USS PC-552

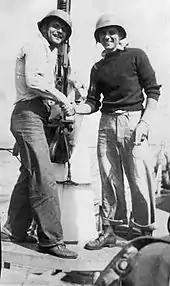
William Kesnick and Ted Guzda on board USS "PC-552". Bill and Ted were childhood friends who arranged to be on the same ship and remained close buddies all their lives.

By 0530 on 6 June 1944, the first wave of attackers approached the beach, the 741 Tank Battalion (Duplex drive (DD) Sherman amphibious tanks destined for the eastern half of Omaha were guided by LCC-20). At 0542, the first wave was dispatched. At 0641 "PC-552" reported to "Samuel Chase" that the entire first wave foundered. The waves were too high and many DDs destined for Omaha were swamped and sank while still well off shore. On other beaches the commanders realized the danger and brought their DDs much closer inshore before launching allowing them to reach the shore. "PC-552" spent the next 45 minutes picking up survivors, but watched many of the soldiers drown in front of them, helpless to do anything about them. Crewmen Ted Guzda described the scene saying, "We were the control vessel for the first wave of the invasion, they all went down, we picked up all the survivors and threw them on deck." Ted Guzda recalled, "Later we had to sink most of [the bodies]," he said. "We took off whatever identification they had, put weights on them and sank them. There was nothing else we could do." Some soldiers were so weak from exposure, sailors from "PC-552" were required to be lowered by rope to the water to place ropes around the soldiers to pull them from the water. Those soldiers did not have the strength to raise their arms to grab hold of the rope.